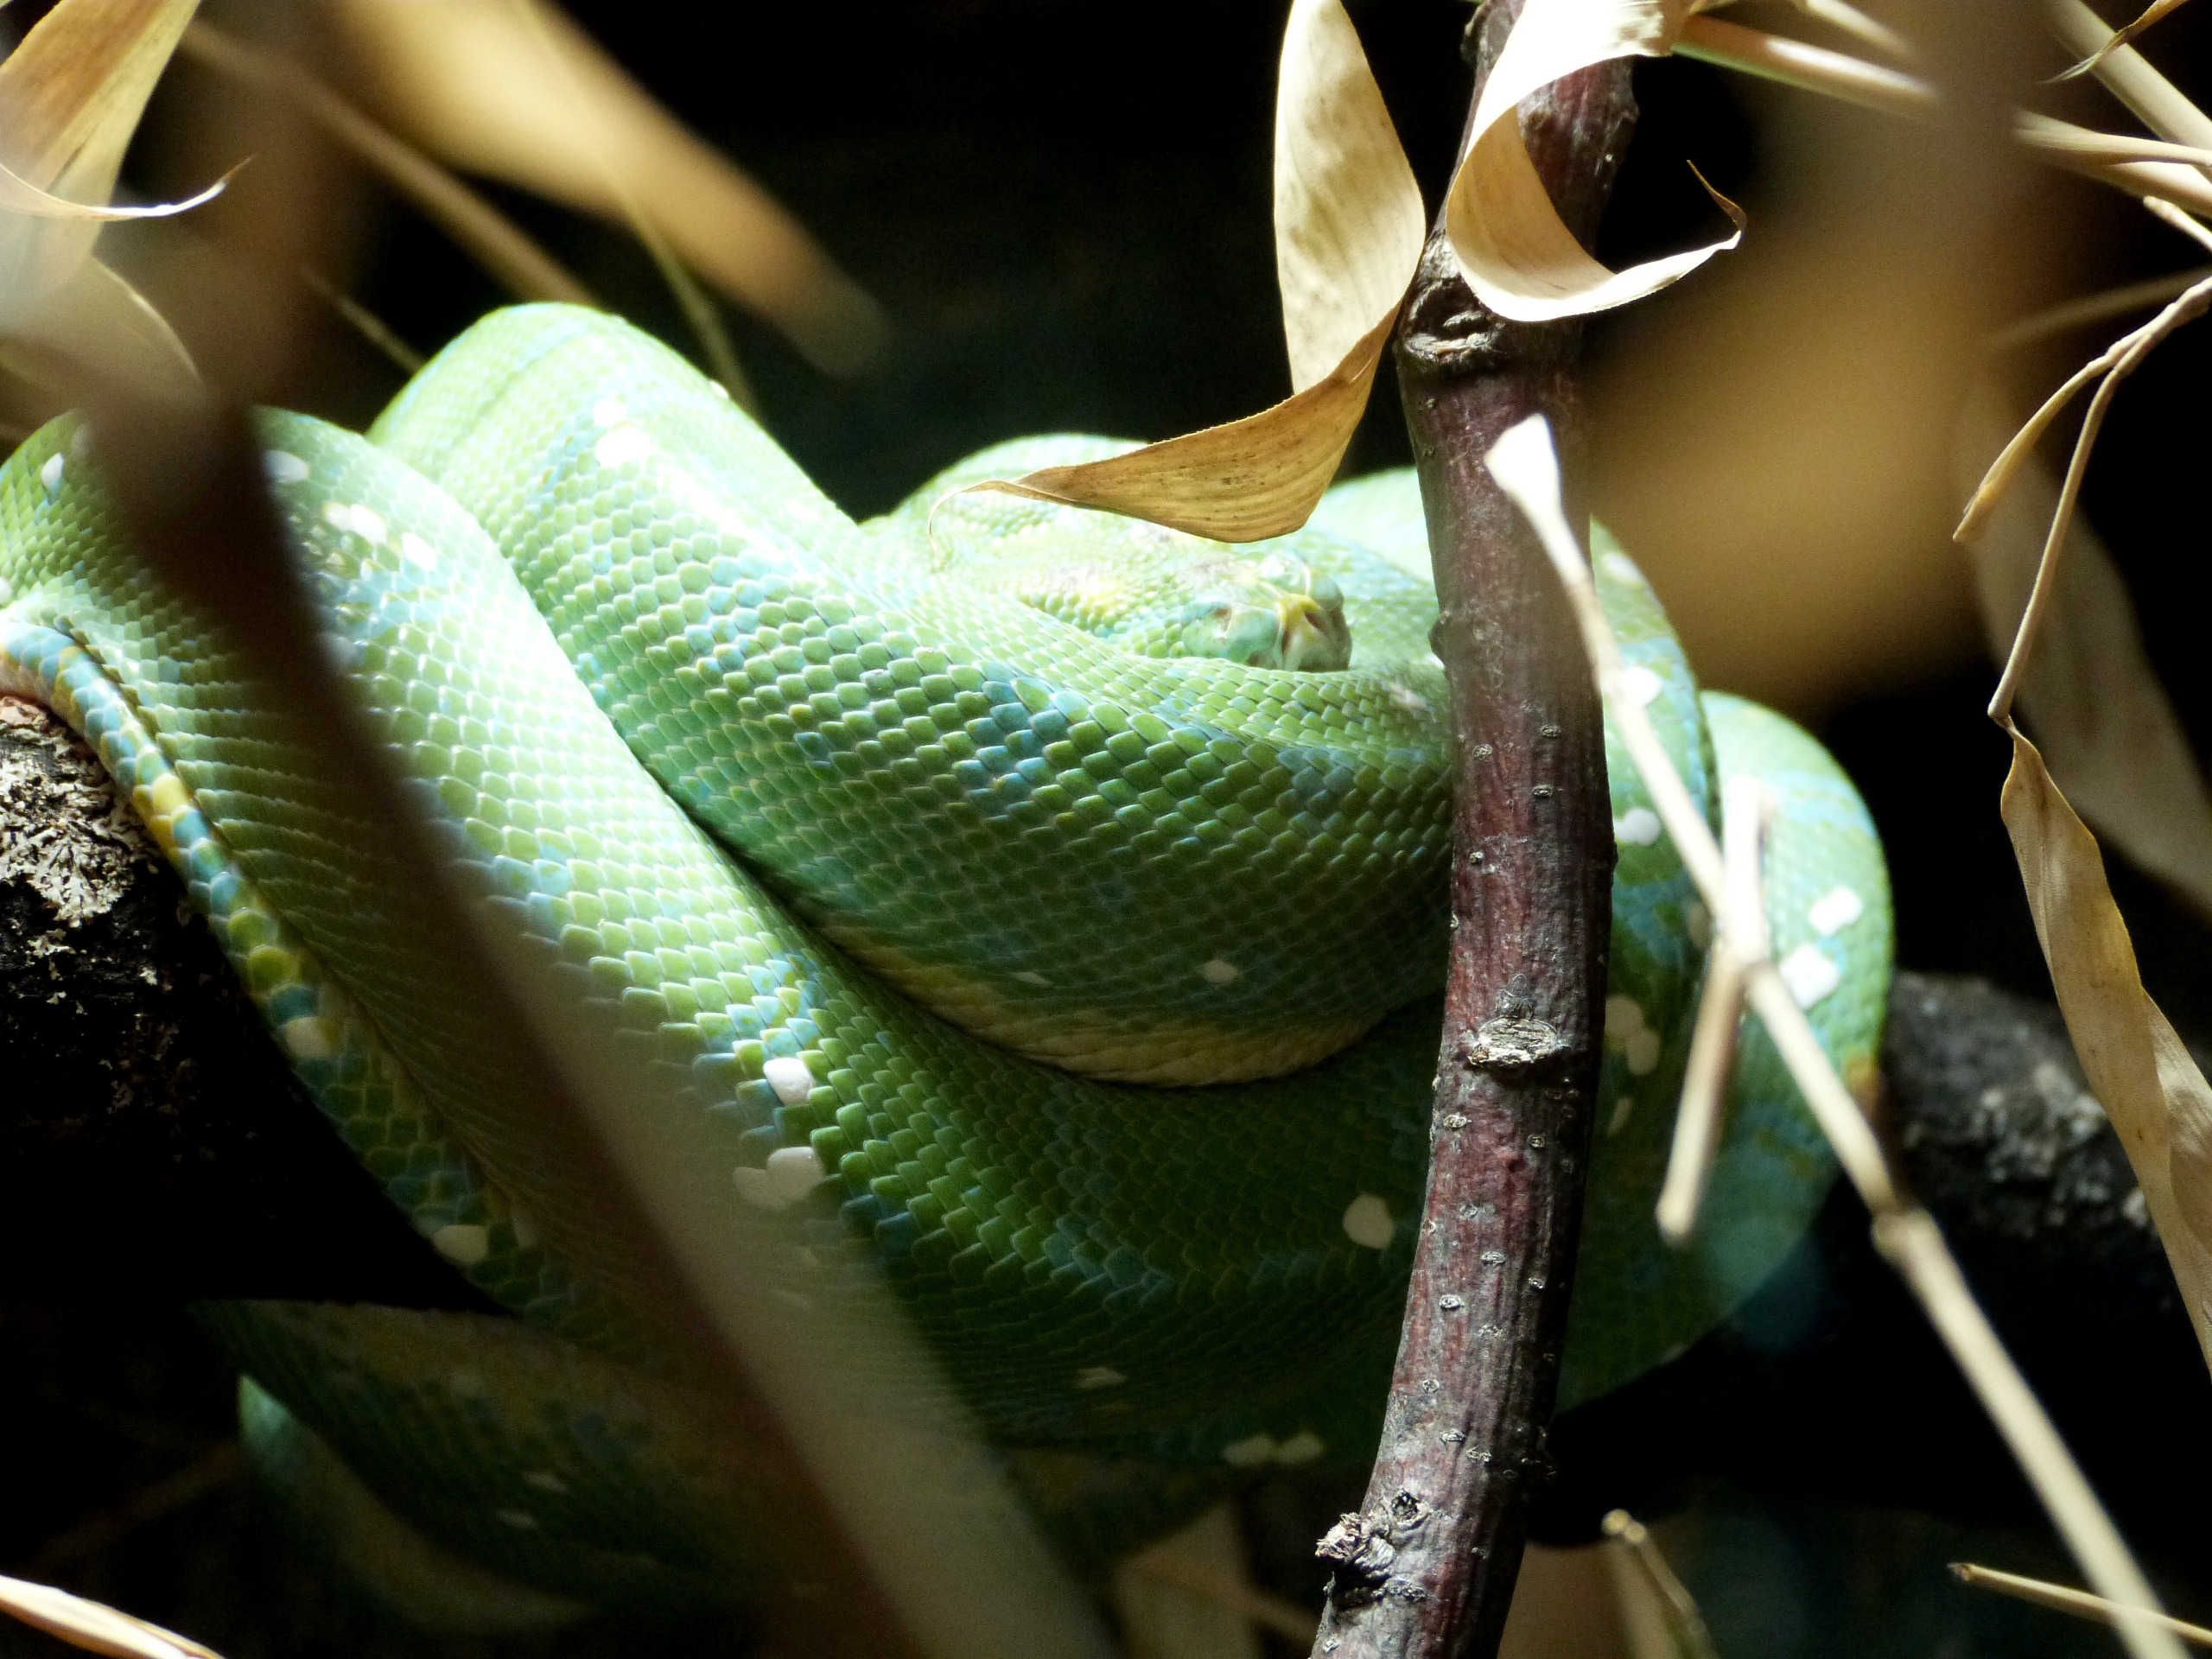
branch, flower, animal, wild, environment, zoo, green, jungle, predator, reptile, fauna, lizard, ecology, close up, serpentine, rainforest, danger, poison, snake, vertebrate, creature, tongue, terrarium, scales, python, cobra, venomous, reptilian, serpent, venom, macro photography, poisonous, bite, viper, coldblooded, snakeskin, scaled reptile